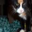
Label: cat